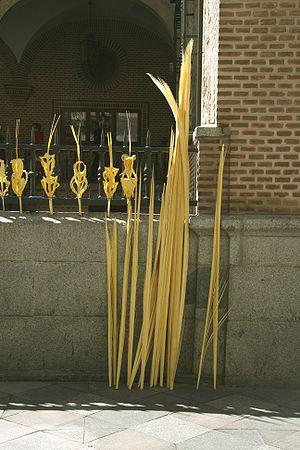
Le dimanche des Rameaux est dans le calendrier liturgique chrétien le dimanche qui précède le dimanche de Pâques et qui marque l'entrée dans la Semaine sainte.